Supercontinuum

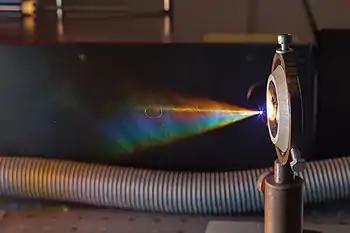
Typical coloured pattern from a femtosecond beam tight focused in air; note the beam is passing from right, being invisible until a spark is generated due to strong electric field in its focus

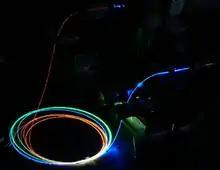
Propagation of ultrashort laser pulses in a microstructured optical fiber. The input laser light (bottom of the picture, not visible before entry into the fiber) is near-infrared and generates wavelengths covering most of the visible spectrum.

In the decade leading up to 2014, the development of supercontinua sources emerged as a research field. This is largely due to technological developments, which have allowed more controlled and accessible generation of supercontinua. This renewed research has created a variety of new light sources which are finding applications in a diverse range of fields, including optical coherence tomography, frequency metrology, fluorescence lifetime imaging, optical communications, gas sensing, and many others. The application of these sources has created a feedback loop whereby the scientists utilising the supercontinua are demanding better customisable continua to suit their particular applications. This has driven researchers to develop novel methods to produce these continua and to develop theories to understand their formation and aid future development. As a result, rapid progress has been made in developing these sources since 2000.